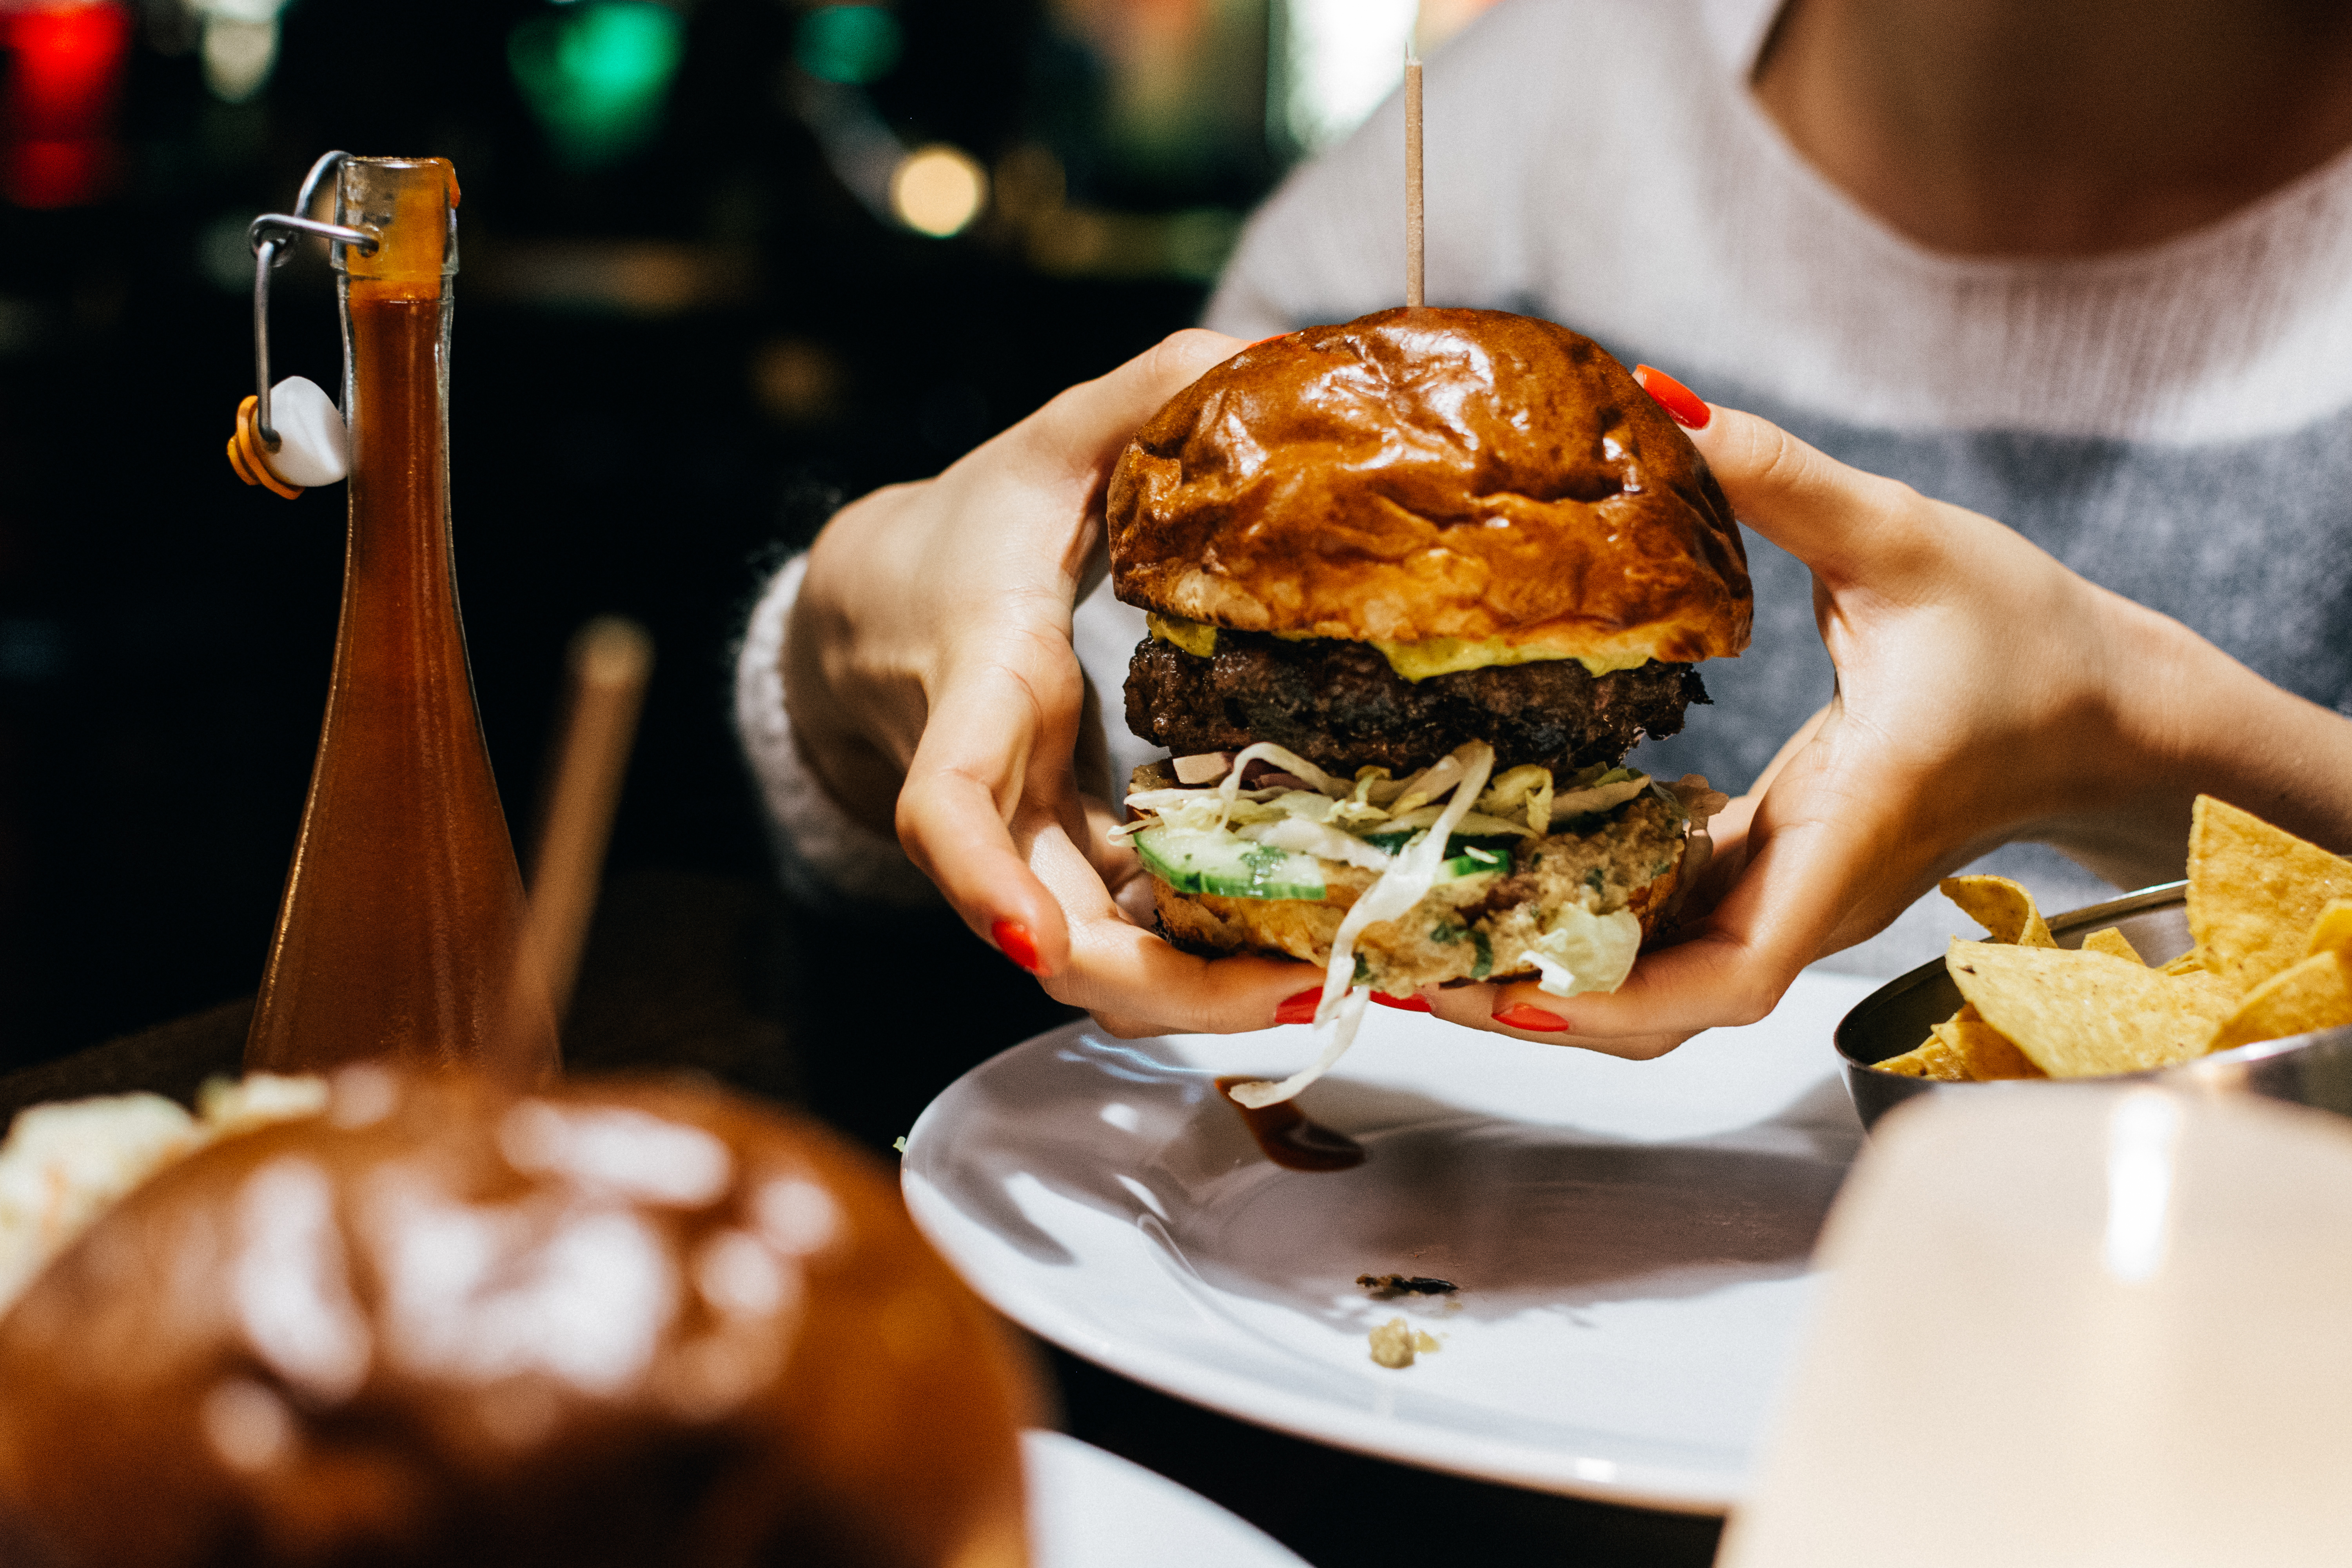
dish, food, junk food, cuisine, hamburger, fast food, ingredient, cheeseburger, slider, veggie burger, comfort food, whopper, finger food, cemita, fried food, brunch, appetizer, american food, produce, meal, bun, side dish, recipe, street food, Burger king premium burgers, breakfast sandwich, restaurant, meat, pulled pork, lunch, fast food restaurant